Peter Bent Brigham

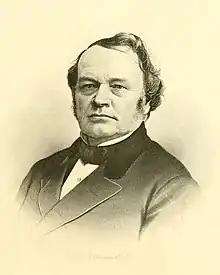
Peter Bent Brigham ca1875

Peter Bent Brigham (1807–1877) was an American millionaire businessman, restaurateur, real estate trader, and director of the Fitchburg Railroad. He is best known as a philanthropist for his initial endowment of Peter Bent Brigham Hospital and the Brigham Academy in Bakersfield, Vermont.